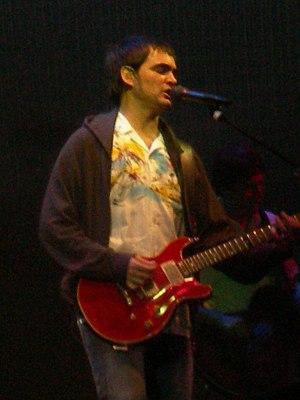
Samuel Rosa de Alvarenga, plus connu sous le nom de Samuel Rosa, est un chanteur, compositeur, guitariste et violoniste brésilien. Samuel Rosa est le chanteur et le guitariste du groupe Skank, et également le principal compositeur des chansons de ce groupe. Les chansons composées par Rosa sont influencées notamment par les artistes Bob Dylan, The Beatles, Slash, Oasis, et par les artistes brésiliens Clube da Esquina, Titãs et Os Paralamas do Sucesso.